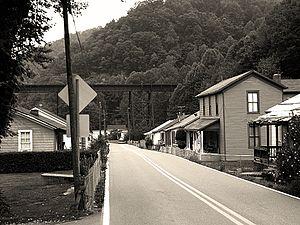
Slab Fork est une ville de Virginie-Occidentale.